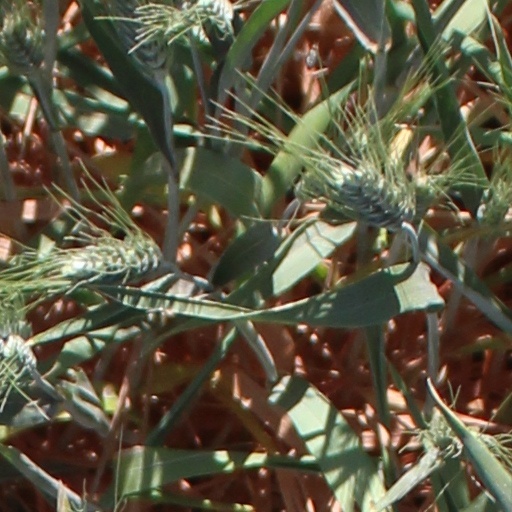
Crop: wheat